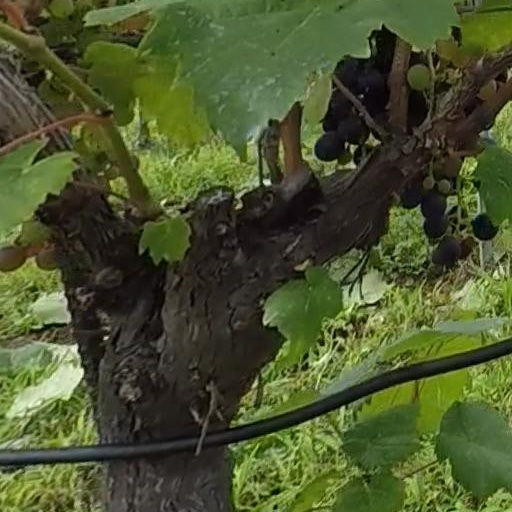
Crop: grape